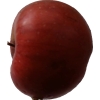
Label: Apple 17